Robert Clive

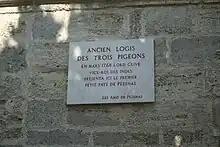
Plaque in memory of Lord Clive in Pézenas

Clive had now an opportunity of repeating in Hindustan, or Upper India, what he had accomplished in Bengal. He might have secured what is now called Uttar Pradesh, and have rendered unnecessary the campaigns of Wellesley and Lake. But he believed he had other work in the exploitation of the revenues and resources of rich Bengal itself, making it a base from which British India would afterwards steadily grow. Hence he returned to the Awadh viceroy all his territory save the provinces of Allahabad and Kora, which he presented to the weak emperor.